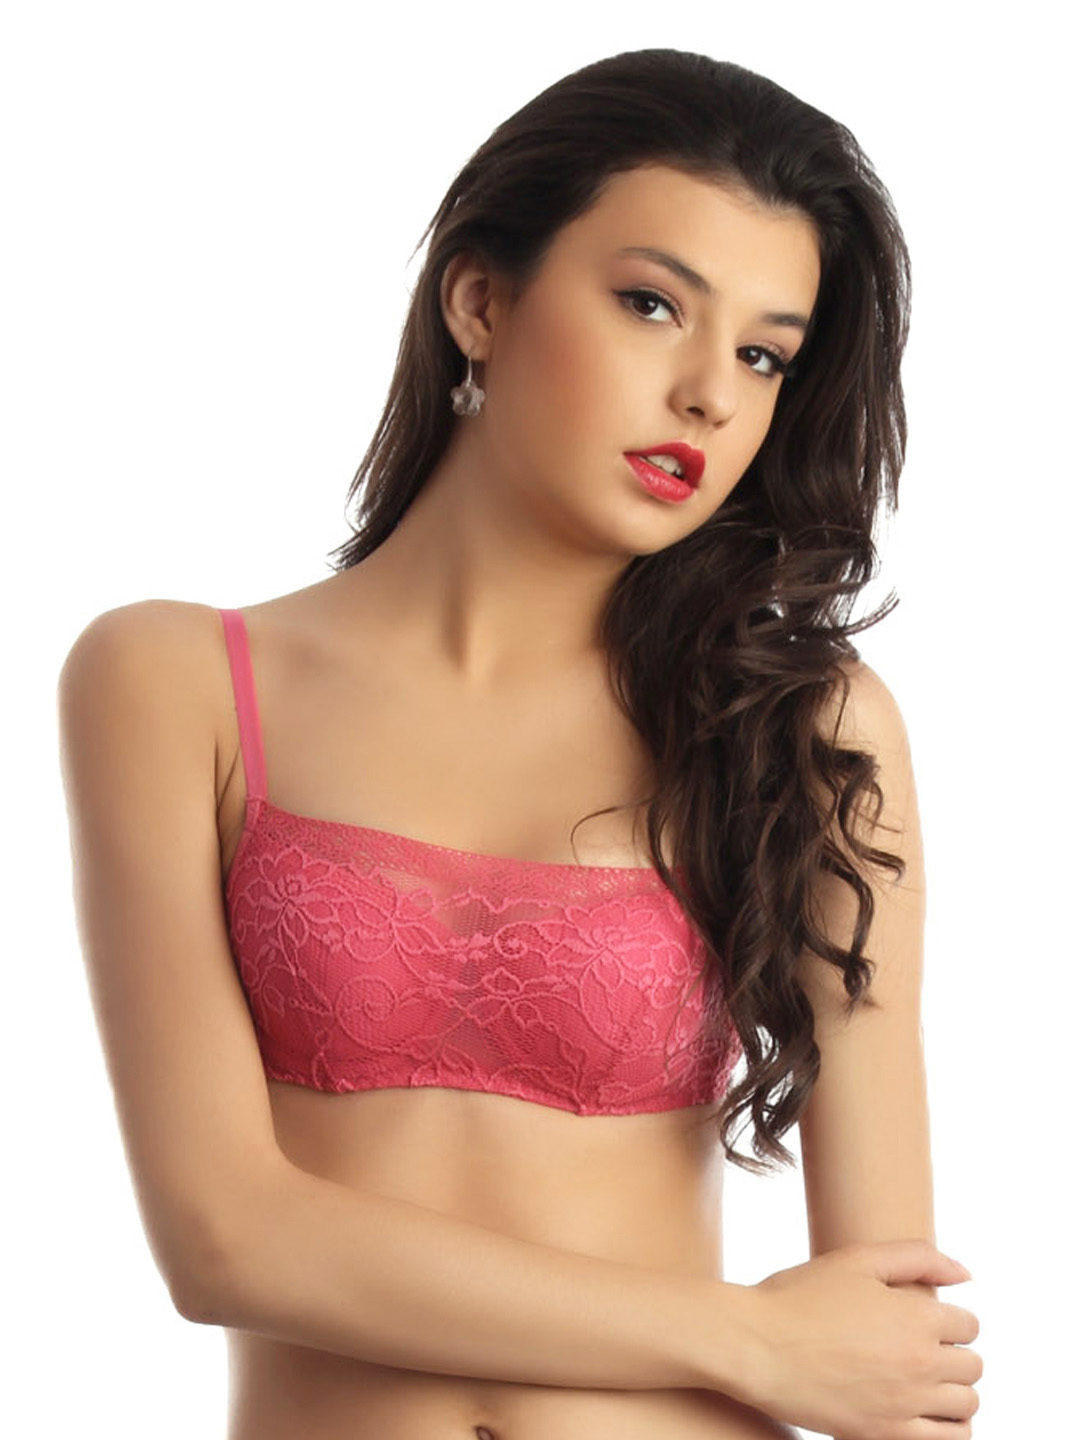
Enamor Honeysuckle Coloured Reveal Bra
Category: Apparel / Innerwear / Bra
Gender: Women
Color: Pink
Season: Summer 2017
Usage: Casual